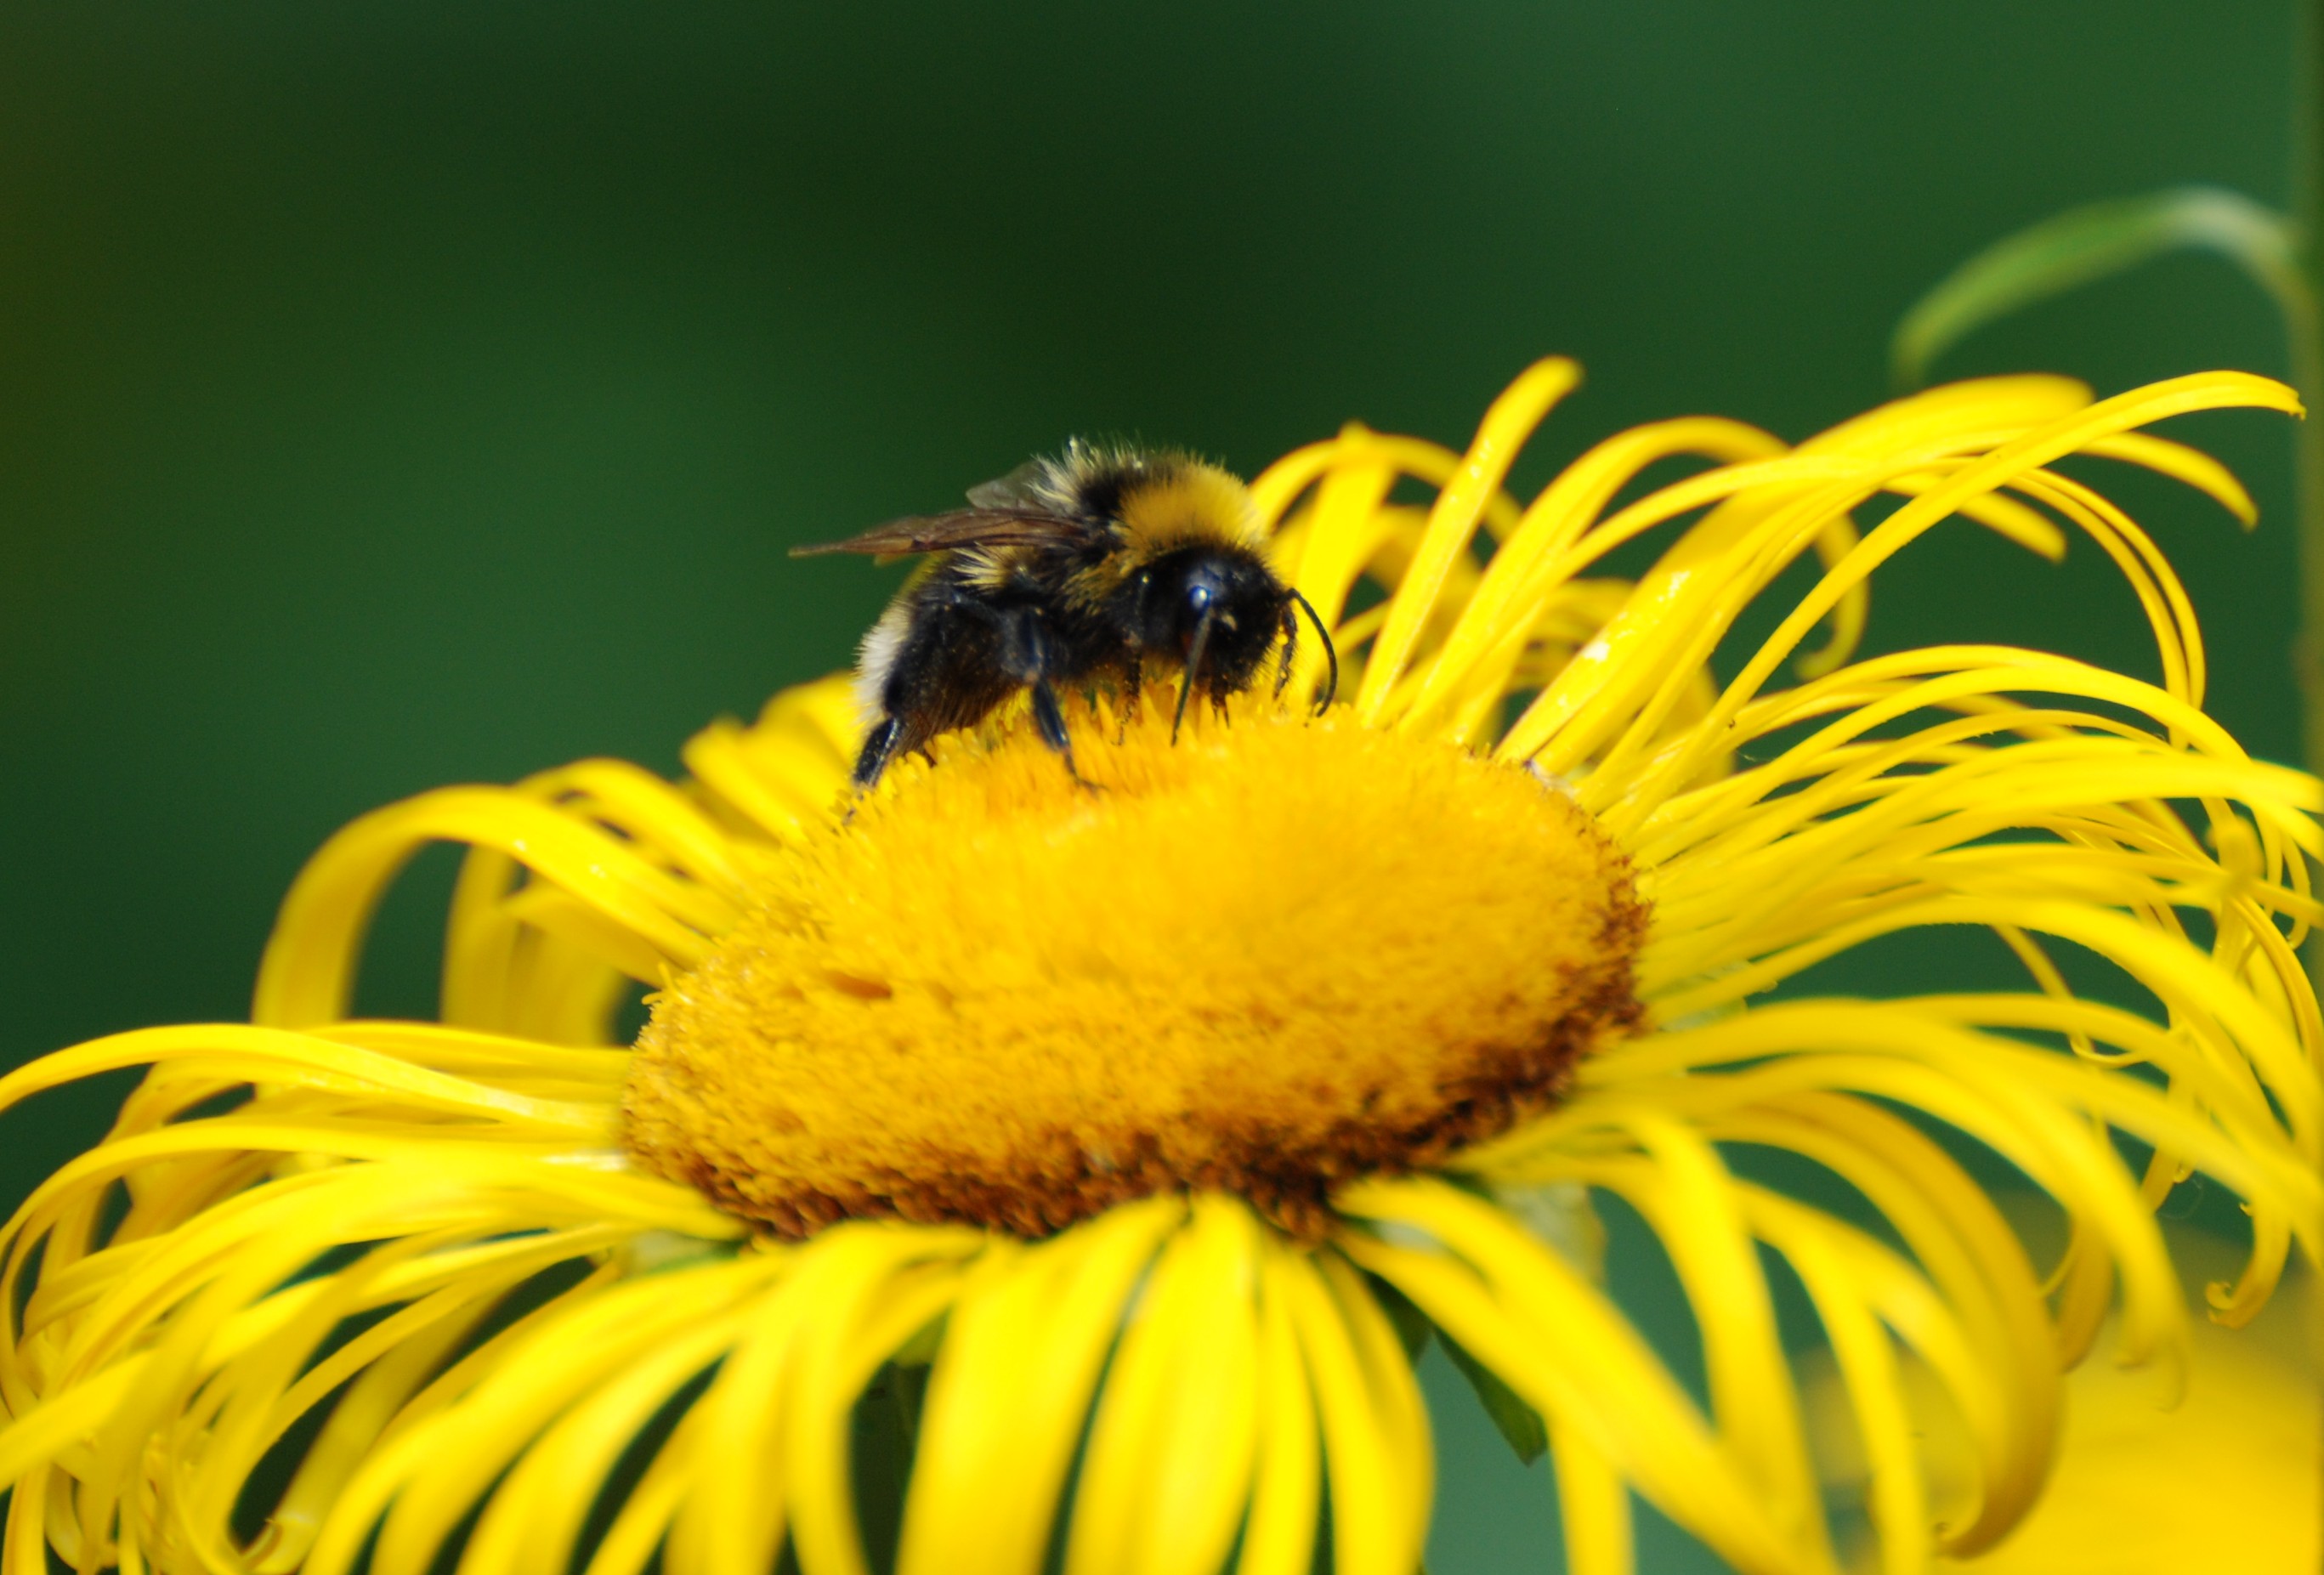
nature, plant, photography, flower, petal, pollen, insect, yellow, flora, fauna, invertebrate, flowers, close up, cool image, bee, bumblebee, nectar, macro photography, flowering plant, honey bee, daisy family, pollinator, land plant, membrane winged insect